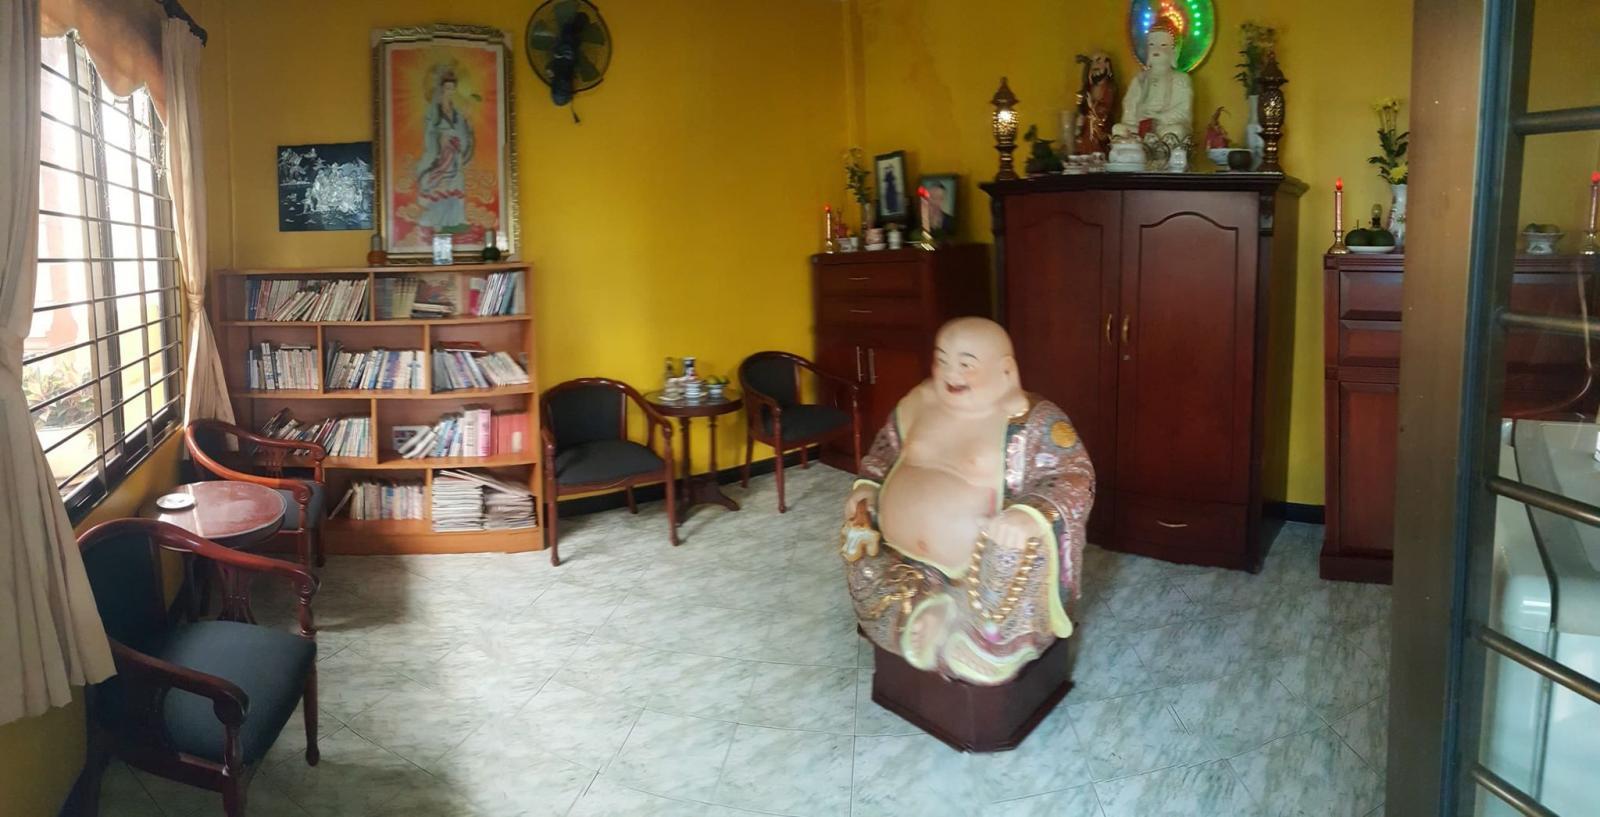
một bức tượng ông thọ đang xuất hiện trên nền nhà